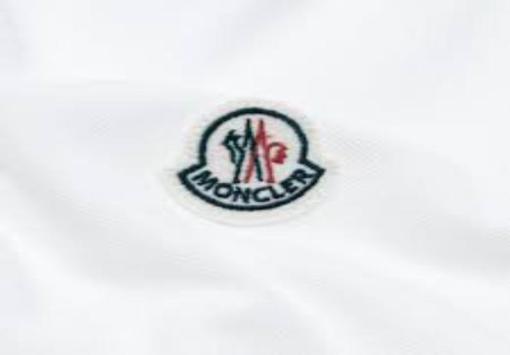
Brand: moncler-1
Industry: Clothes